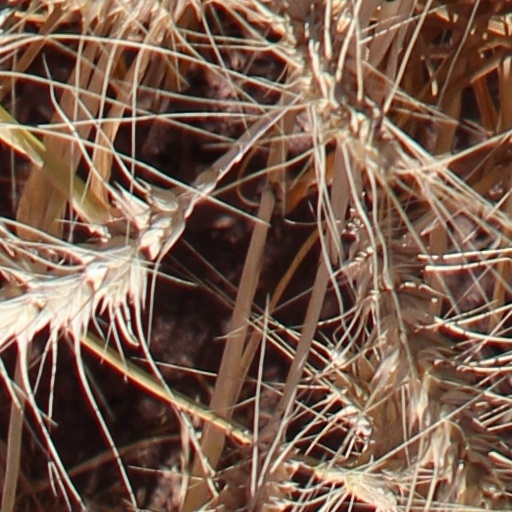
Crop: wheat